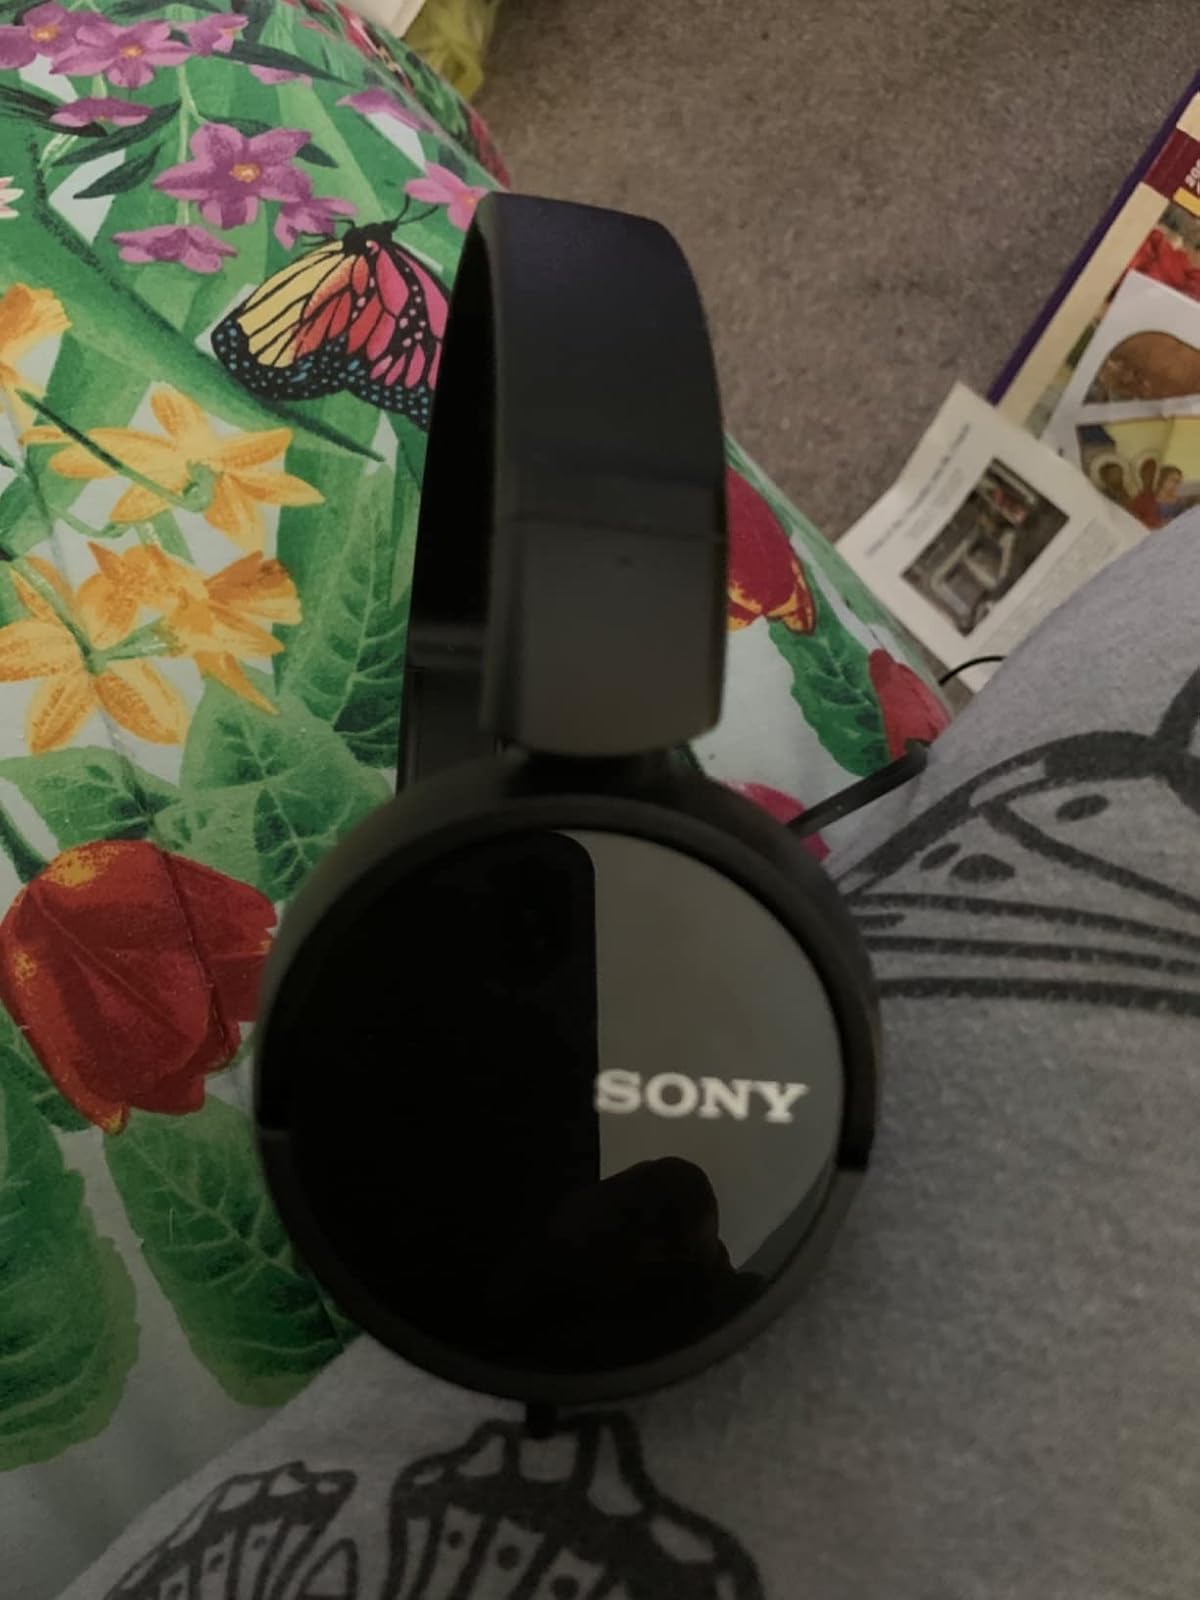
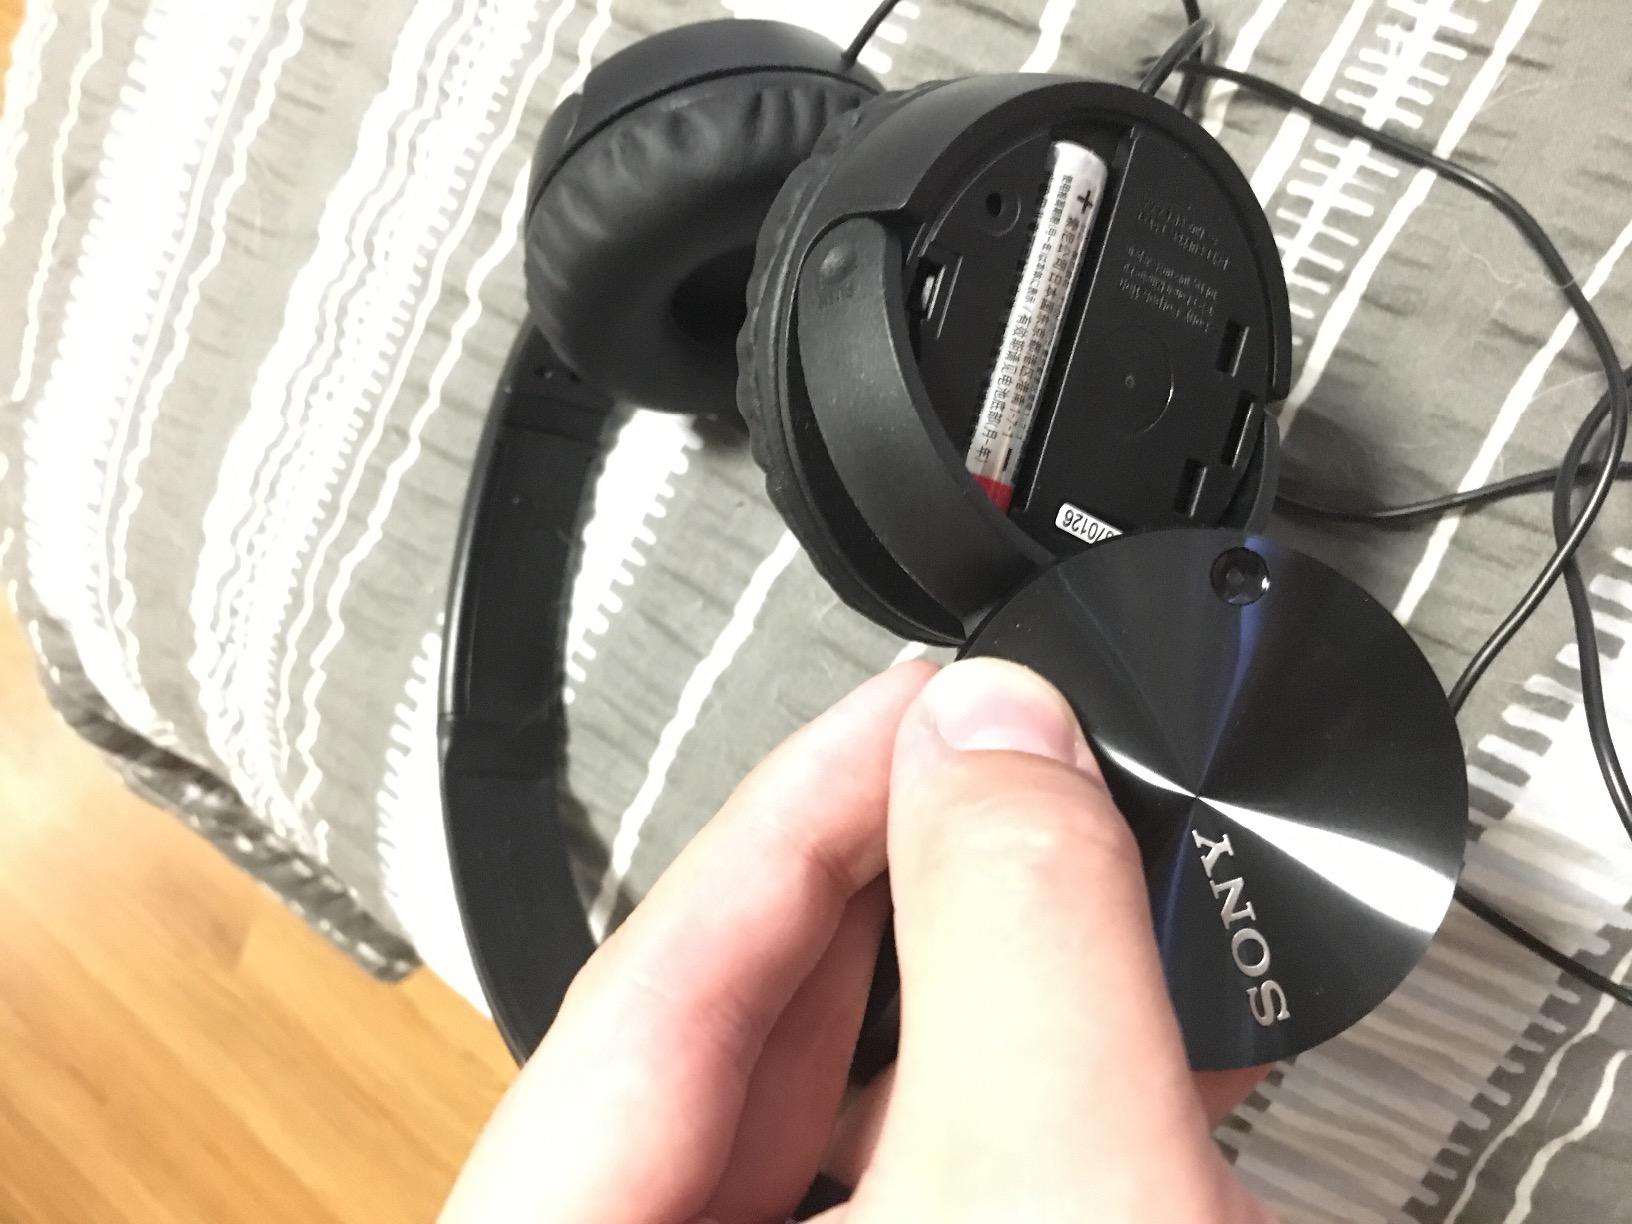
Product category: headphones
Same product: yes